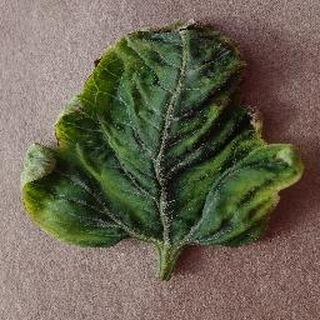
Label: tomato_yellow_leaf_curl_virus